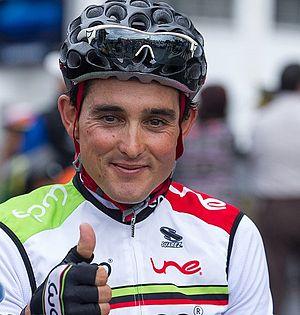
"Le Tour de Colombie 2015 a lieu du 2 au 15 août 2015. La Vuelta a Colombia ""¡Infraestructura en Marcha!"" est inscrite au calendrier de l'UCI America Tour 2015, en catégorie 2.2. Sur un total de 167 coureurs au sein de 18 équipes qui débutent la course à Bogota, seuls 133 parcourent les 1 696,5 km pour atteindre l'arrivée à Medellín.